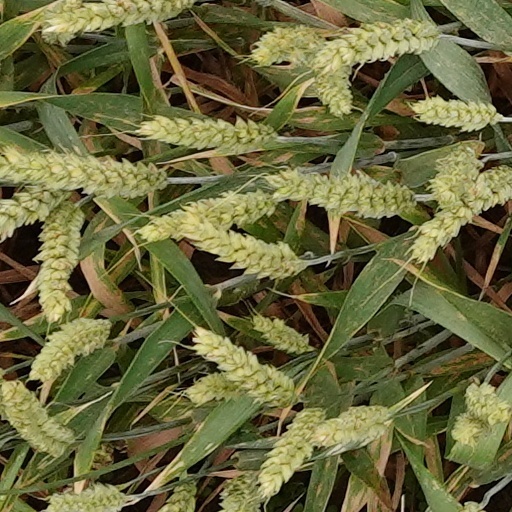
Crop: wheat